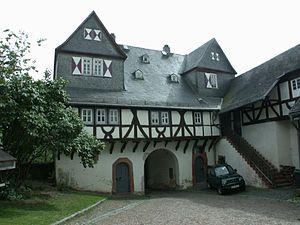
Philippe IV de Nassau-Weilbourg, également connu sous Philippe III de Nassau-Sarrebruck était comte de Nassau-Weilbourg de 1559 jusqu'à sa mort, et depuis 1574 également comte de Nassau-Sarrebruck. Les deux biens appartenaient à la branche de Walram de la Maison de Nassau. À Weilbourg, il était le quatrième comte nommé Philippe, mais seulement le troisième à Sarrebruck, parce que son père, Philippe III de Nassau-Weilbourg jamais tenu Nassau-Sarrebruck.